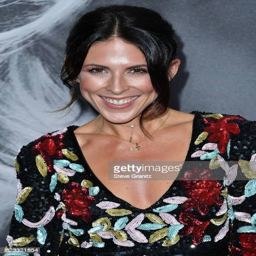
person arrives at the premiere